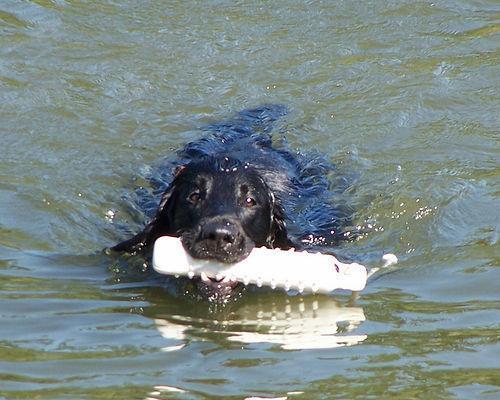
flat-coated_retriever